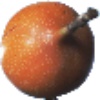
Label: granadilla